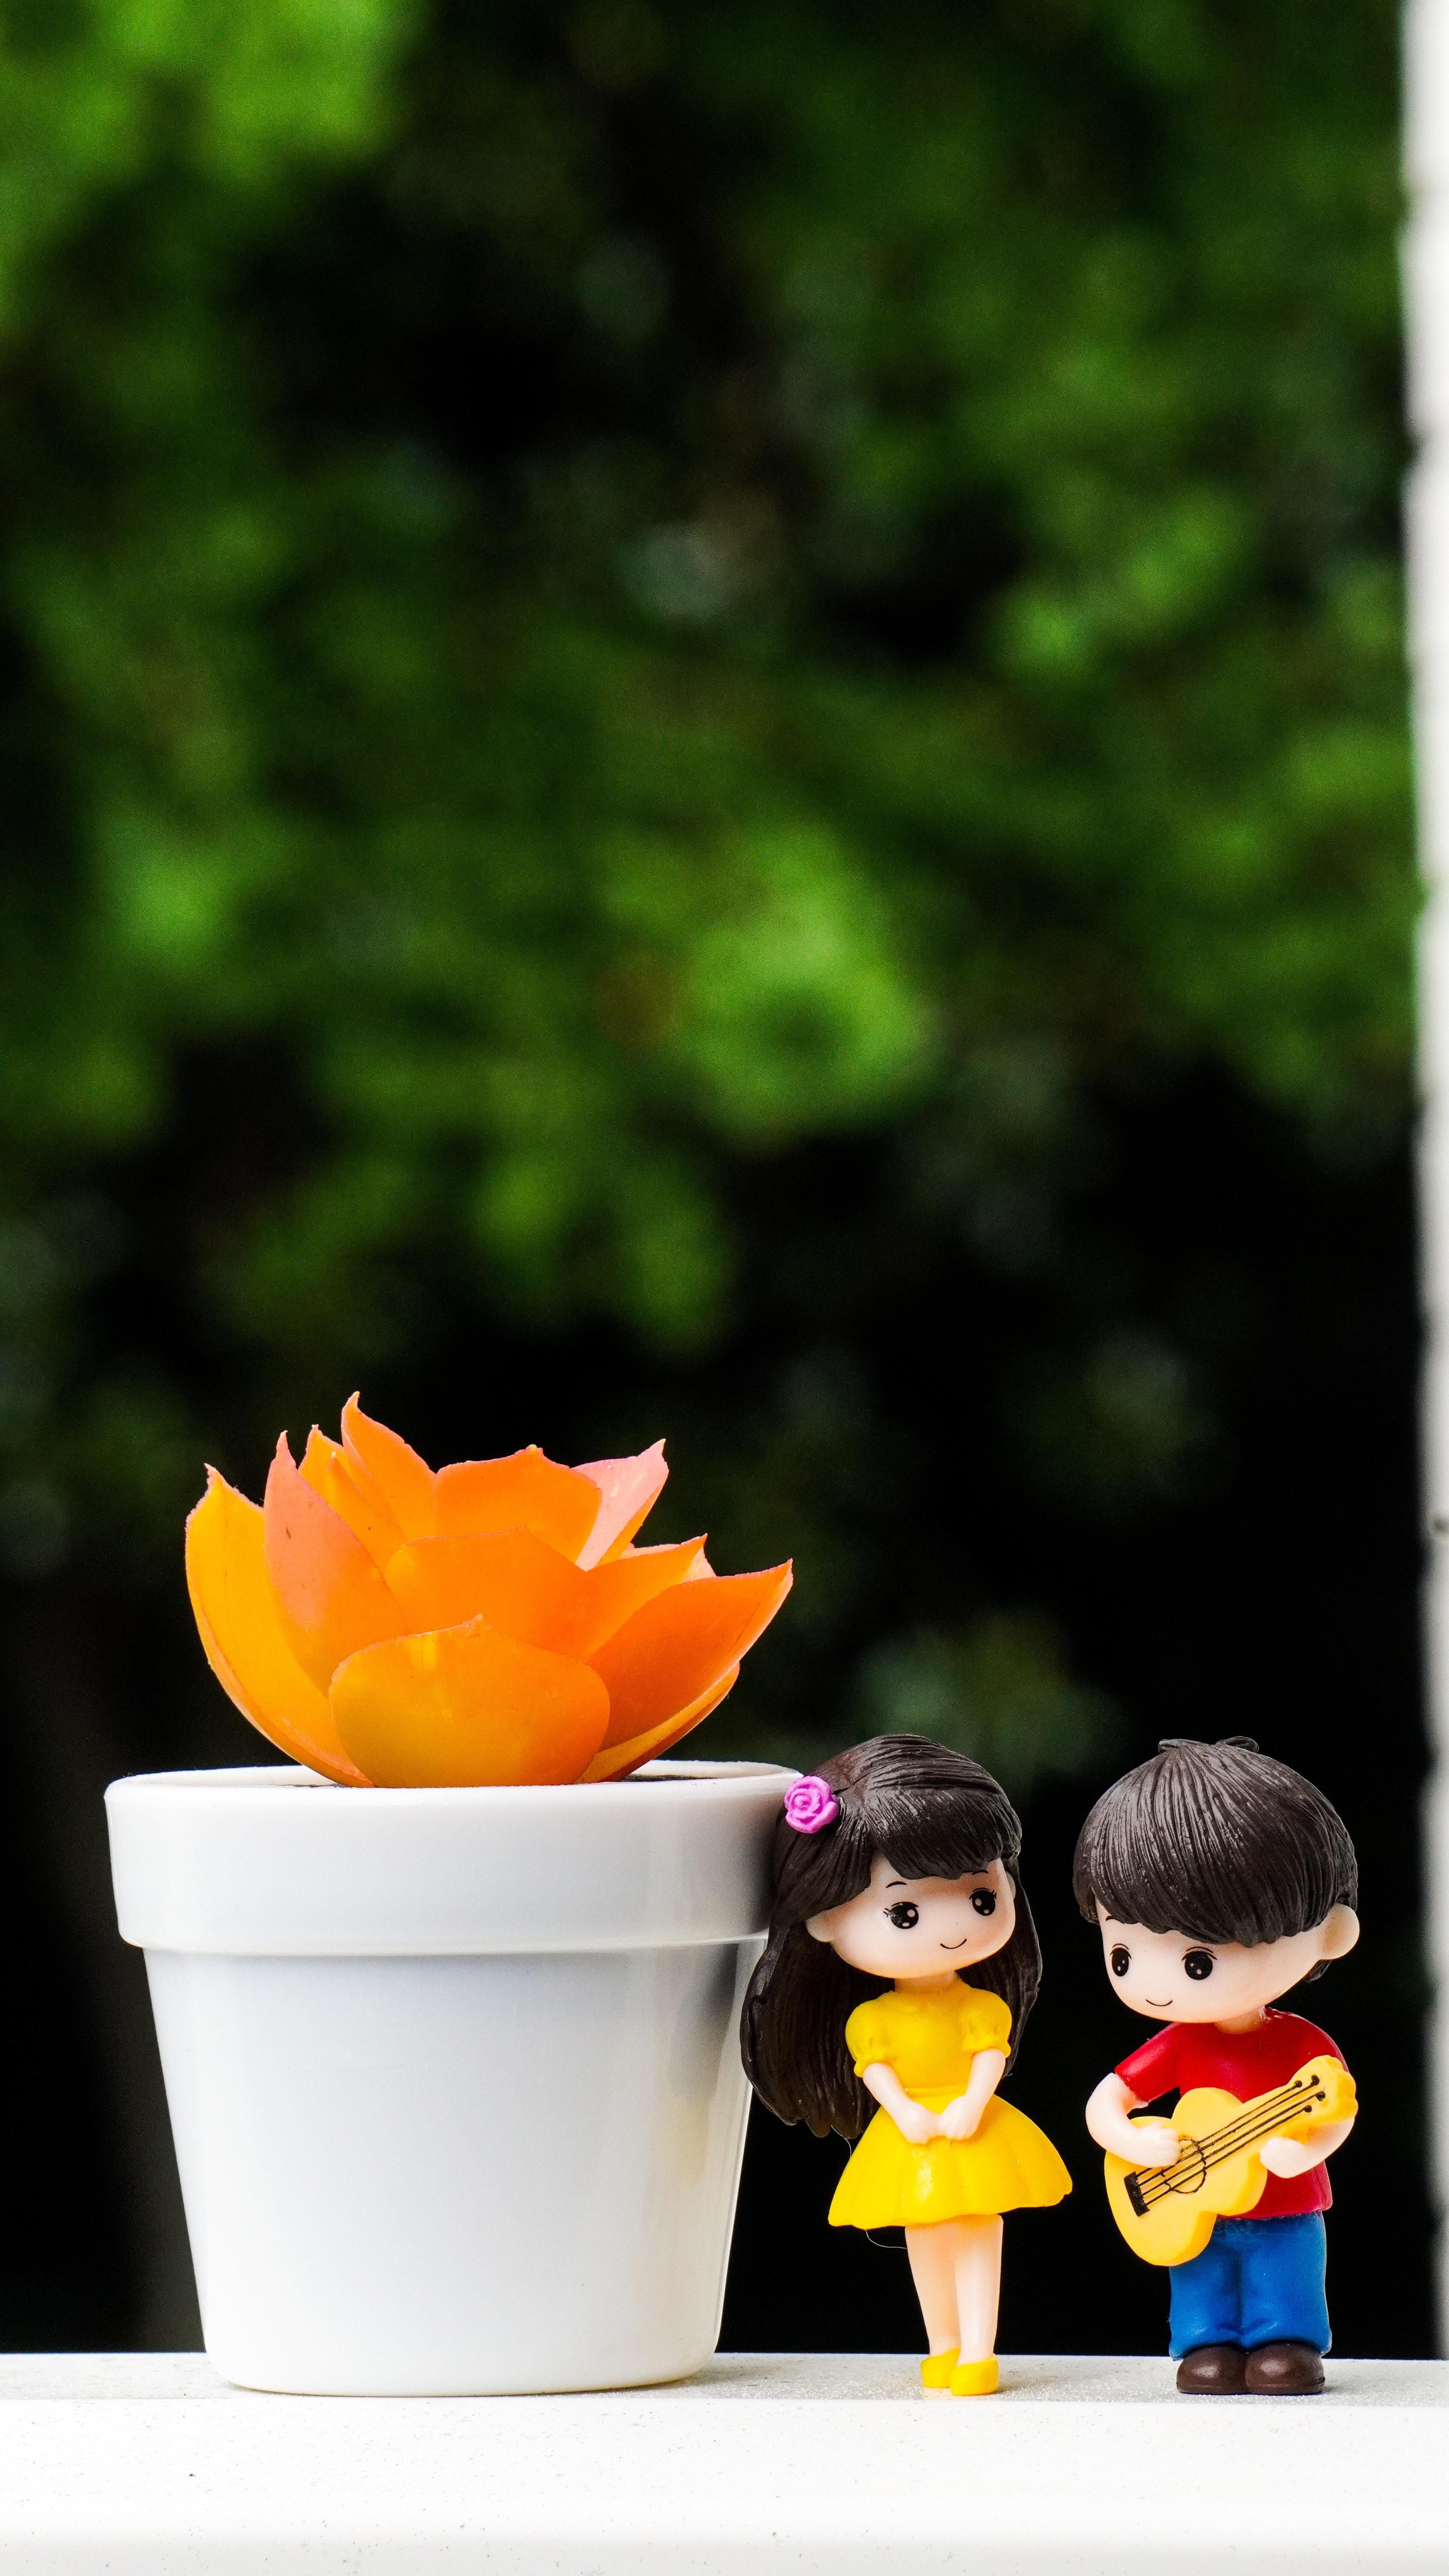
art, plant, flower, toy, doll, petal, flowerpot, happy, landscape, tree, fictional character, grass, People in nature, aquatic plant, figurine, natural landscape, still life photography, water lily, flowering plant, action figure, plant stem